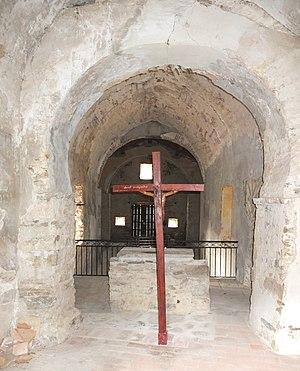
Saint-Ferréol de la Pava ou Sant Ferriol de la Pava est une église préromane du Xe siècle située dans le hameau La Pave (commune d'Argelès-sur-Mer) (vue de l'intérieure)
L'église Saint-Ferréol de la Pava est une église préromane du Xᵉ siècle située dans le hameau La Pava, dans le département français des Pyrénées-Orientales en région Occitanie.